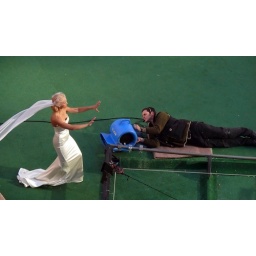
Fantastic Four movie shoot in Vancouver taken from my office window